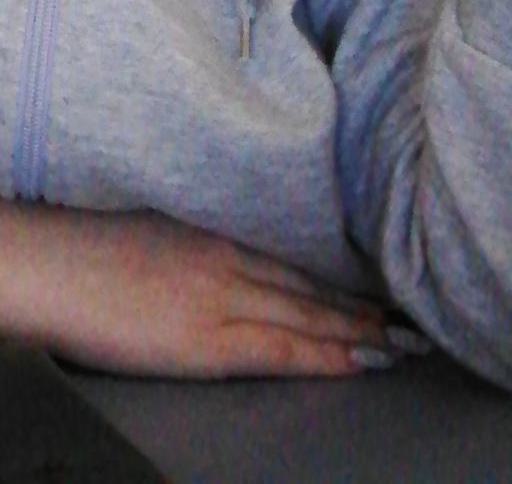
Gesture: no_gesture